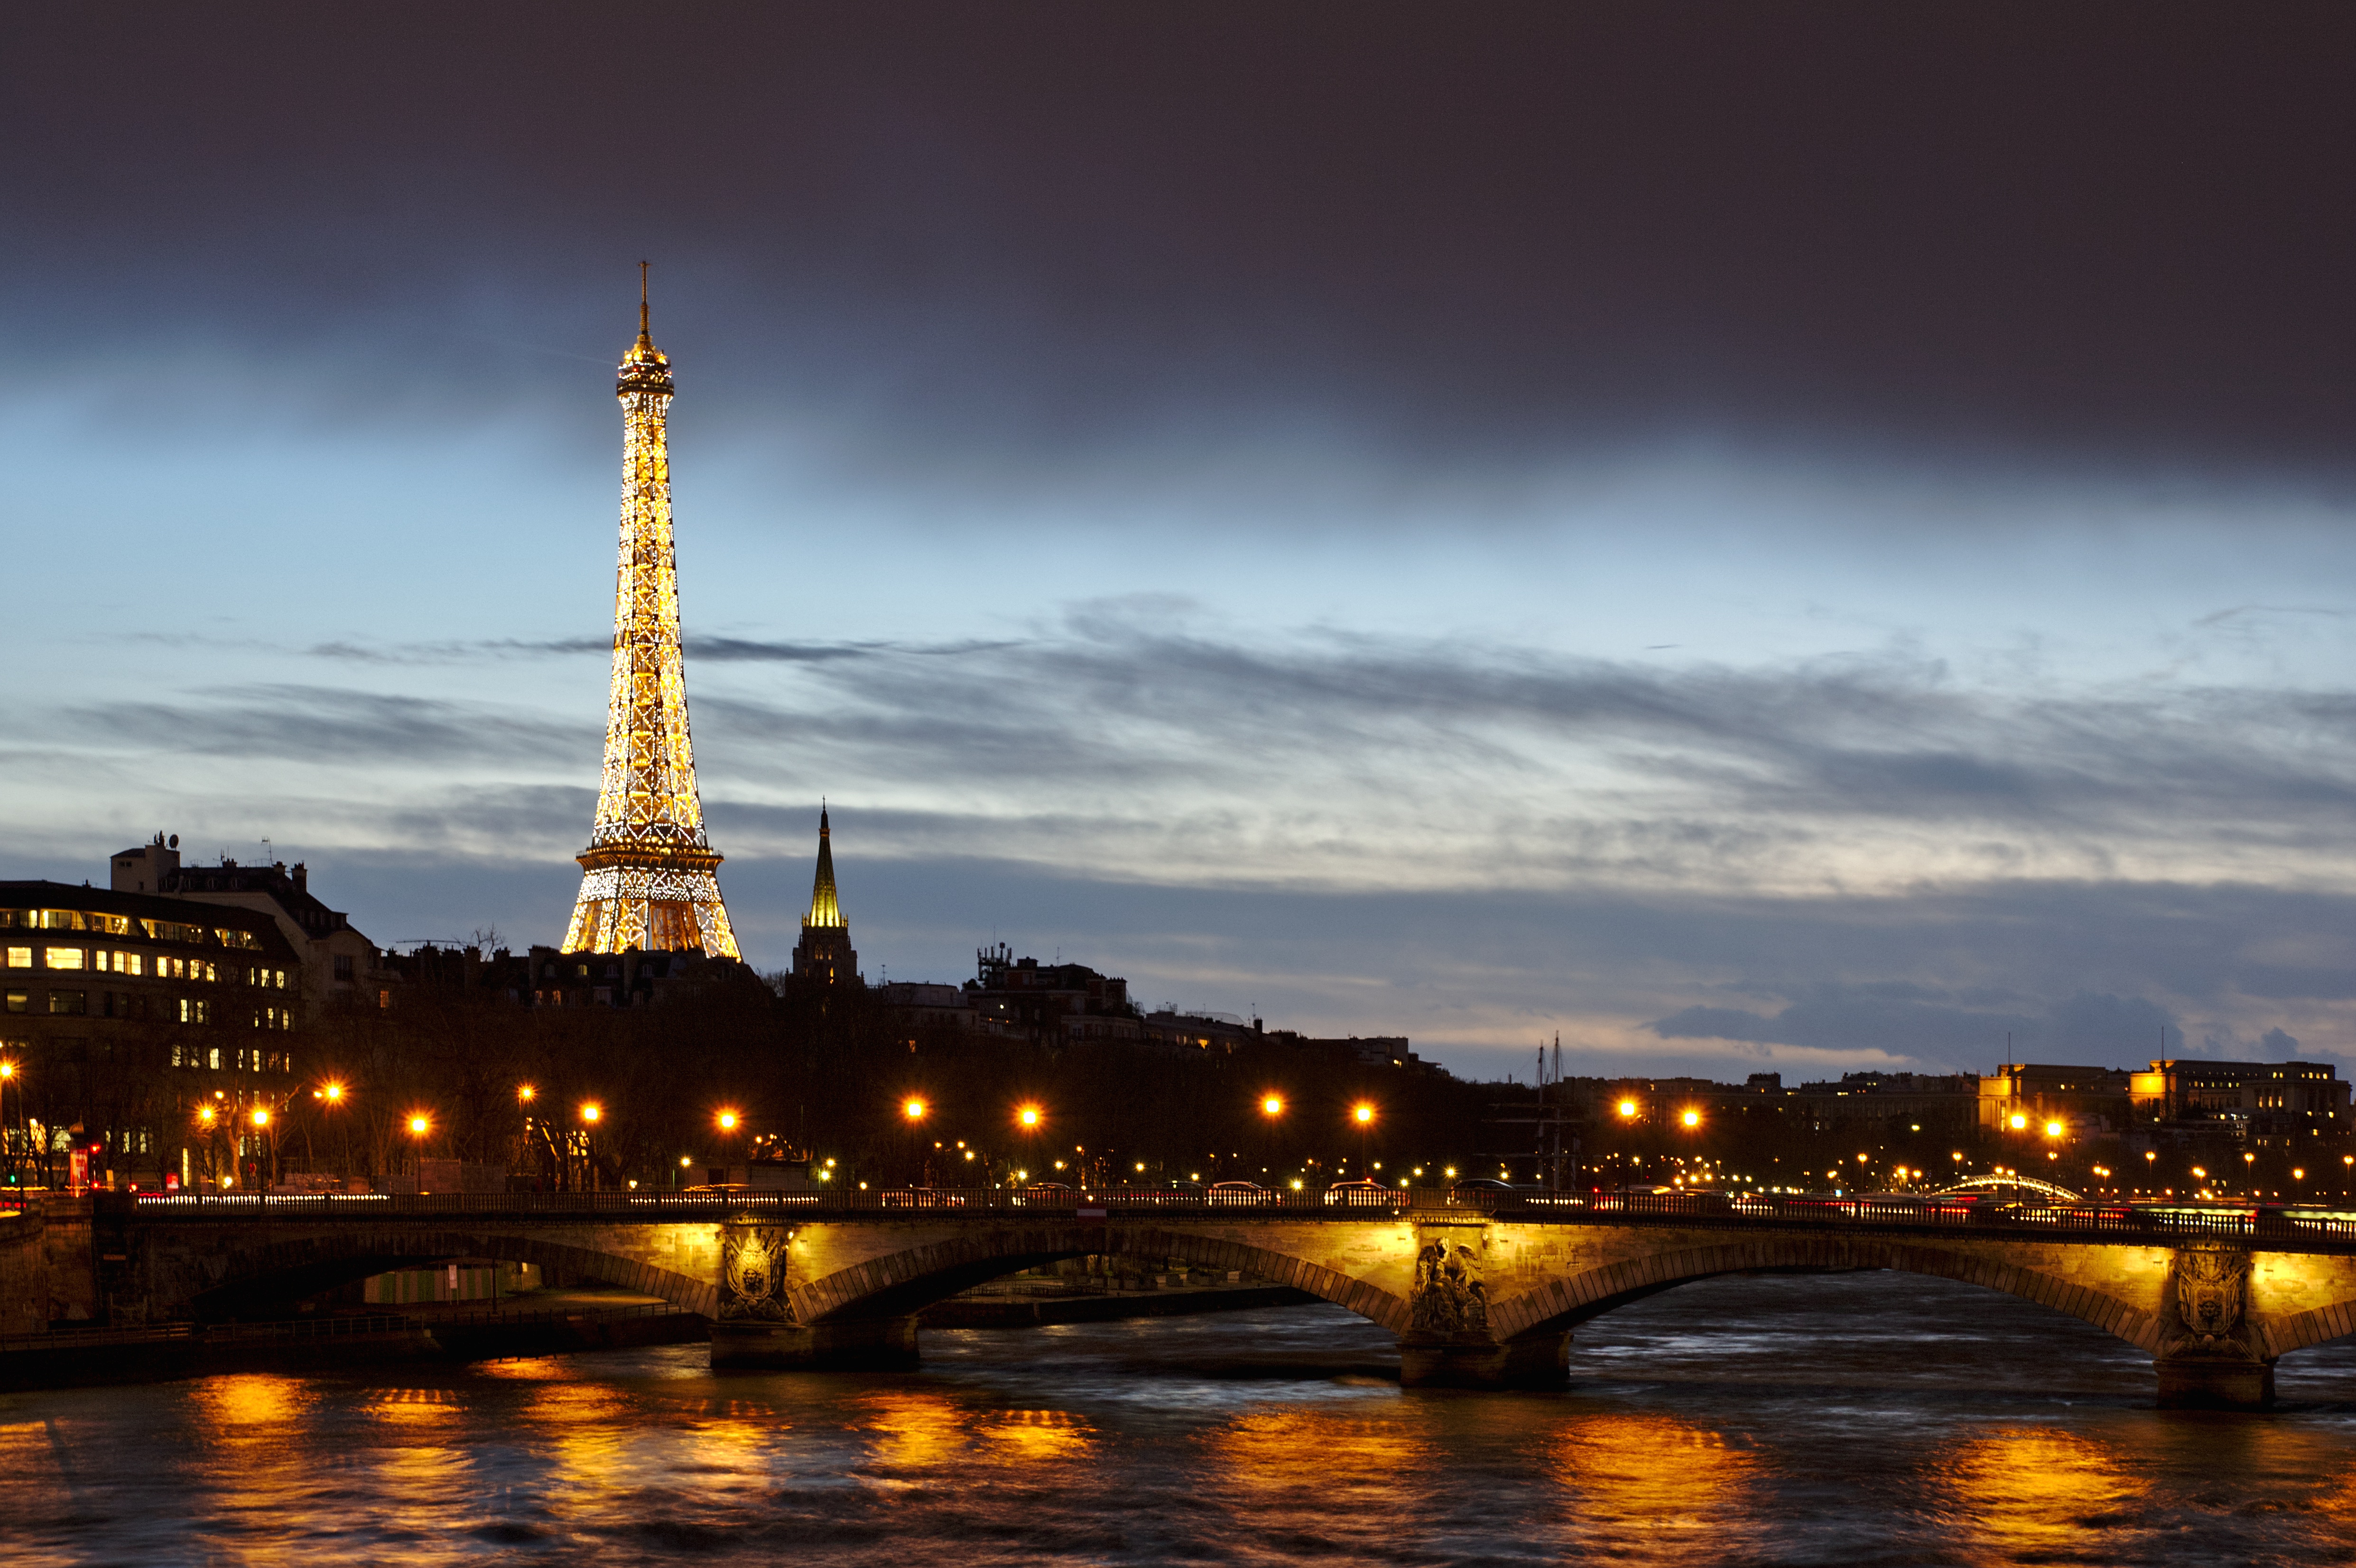
horizon, sunset, bridge, skyline, night, dawn, city, cityscape, dusk, evening, reflection, tower, landmark